1968 Allan Cup

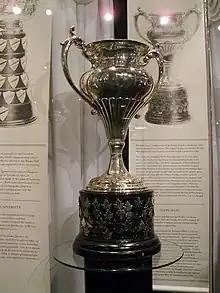
Silver bowl trophy with two large handles, mounted on a black plinth.

The 1968 Allan Cup was the Canadian senior ice hockey championship for the 1967–68 senior "A" season. The event was hosted by the St. Boniface Mohawks and Winnipeg, Manitoba. The 1968 playoff marked the 60th time that the Allan Cup has been awarded.